Kang Jae-gu

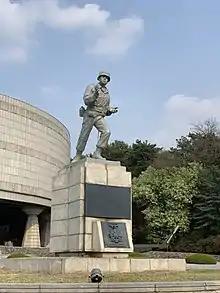
The Statue of Major Jae-gu Kang

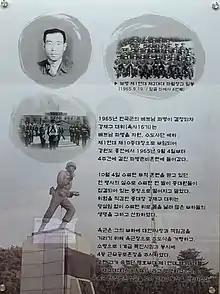
Kang's biography

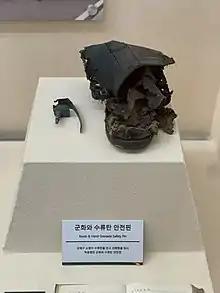
Kang Jae-gu's keepsakes

On October 4, 1965, the 10th Company, with Kang Jae-gu as the company commander, was carrying out a grenade throwing drill while preparing to dispatch troops to Vietnam.